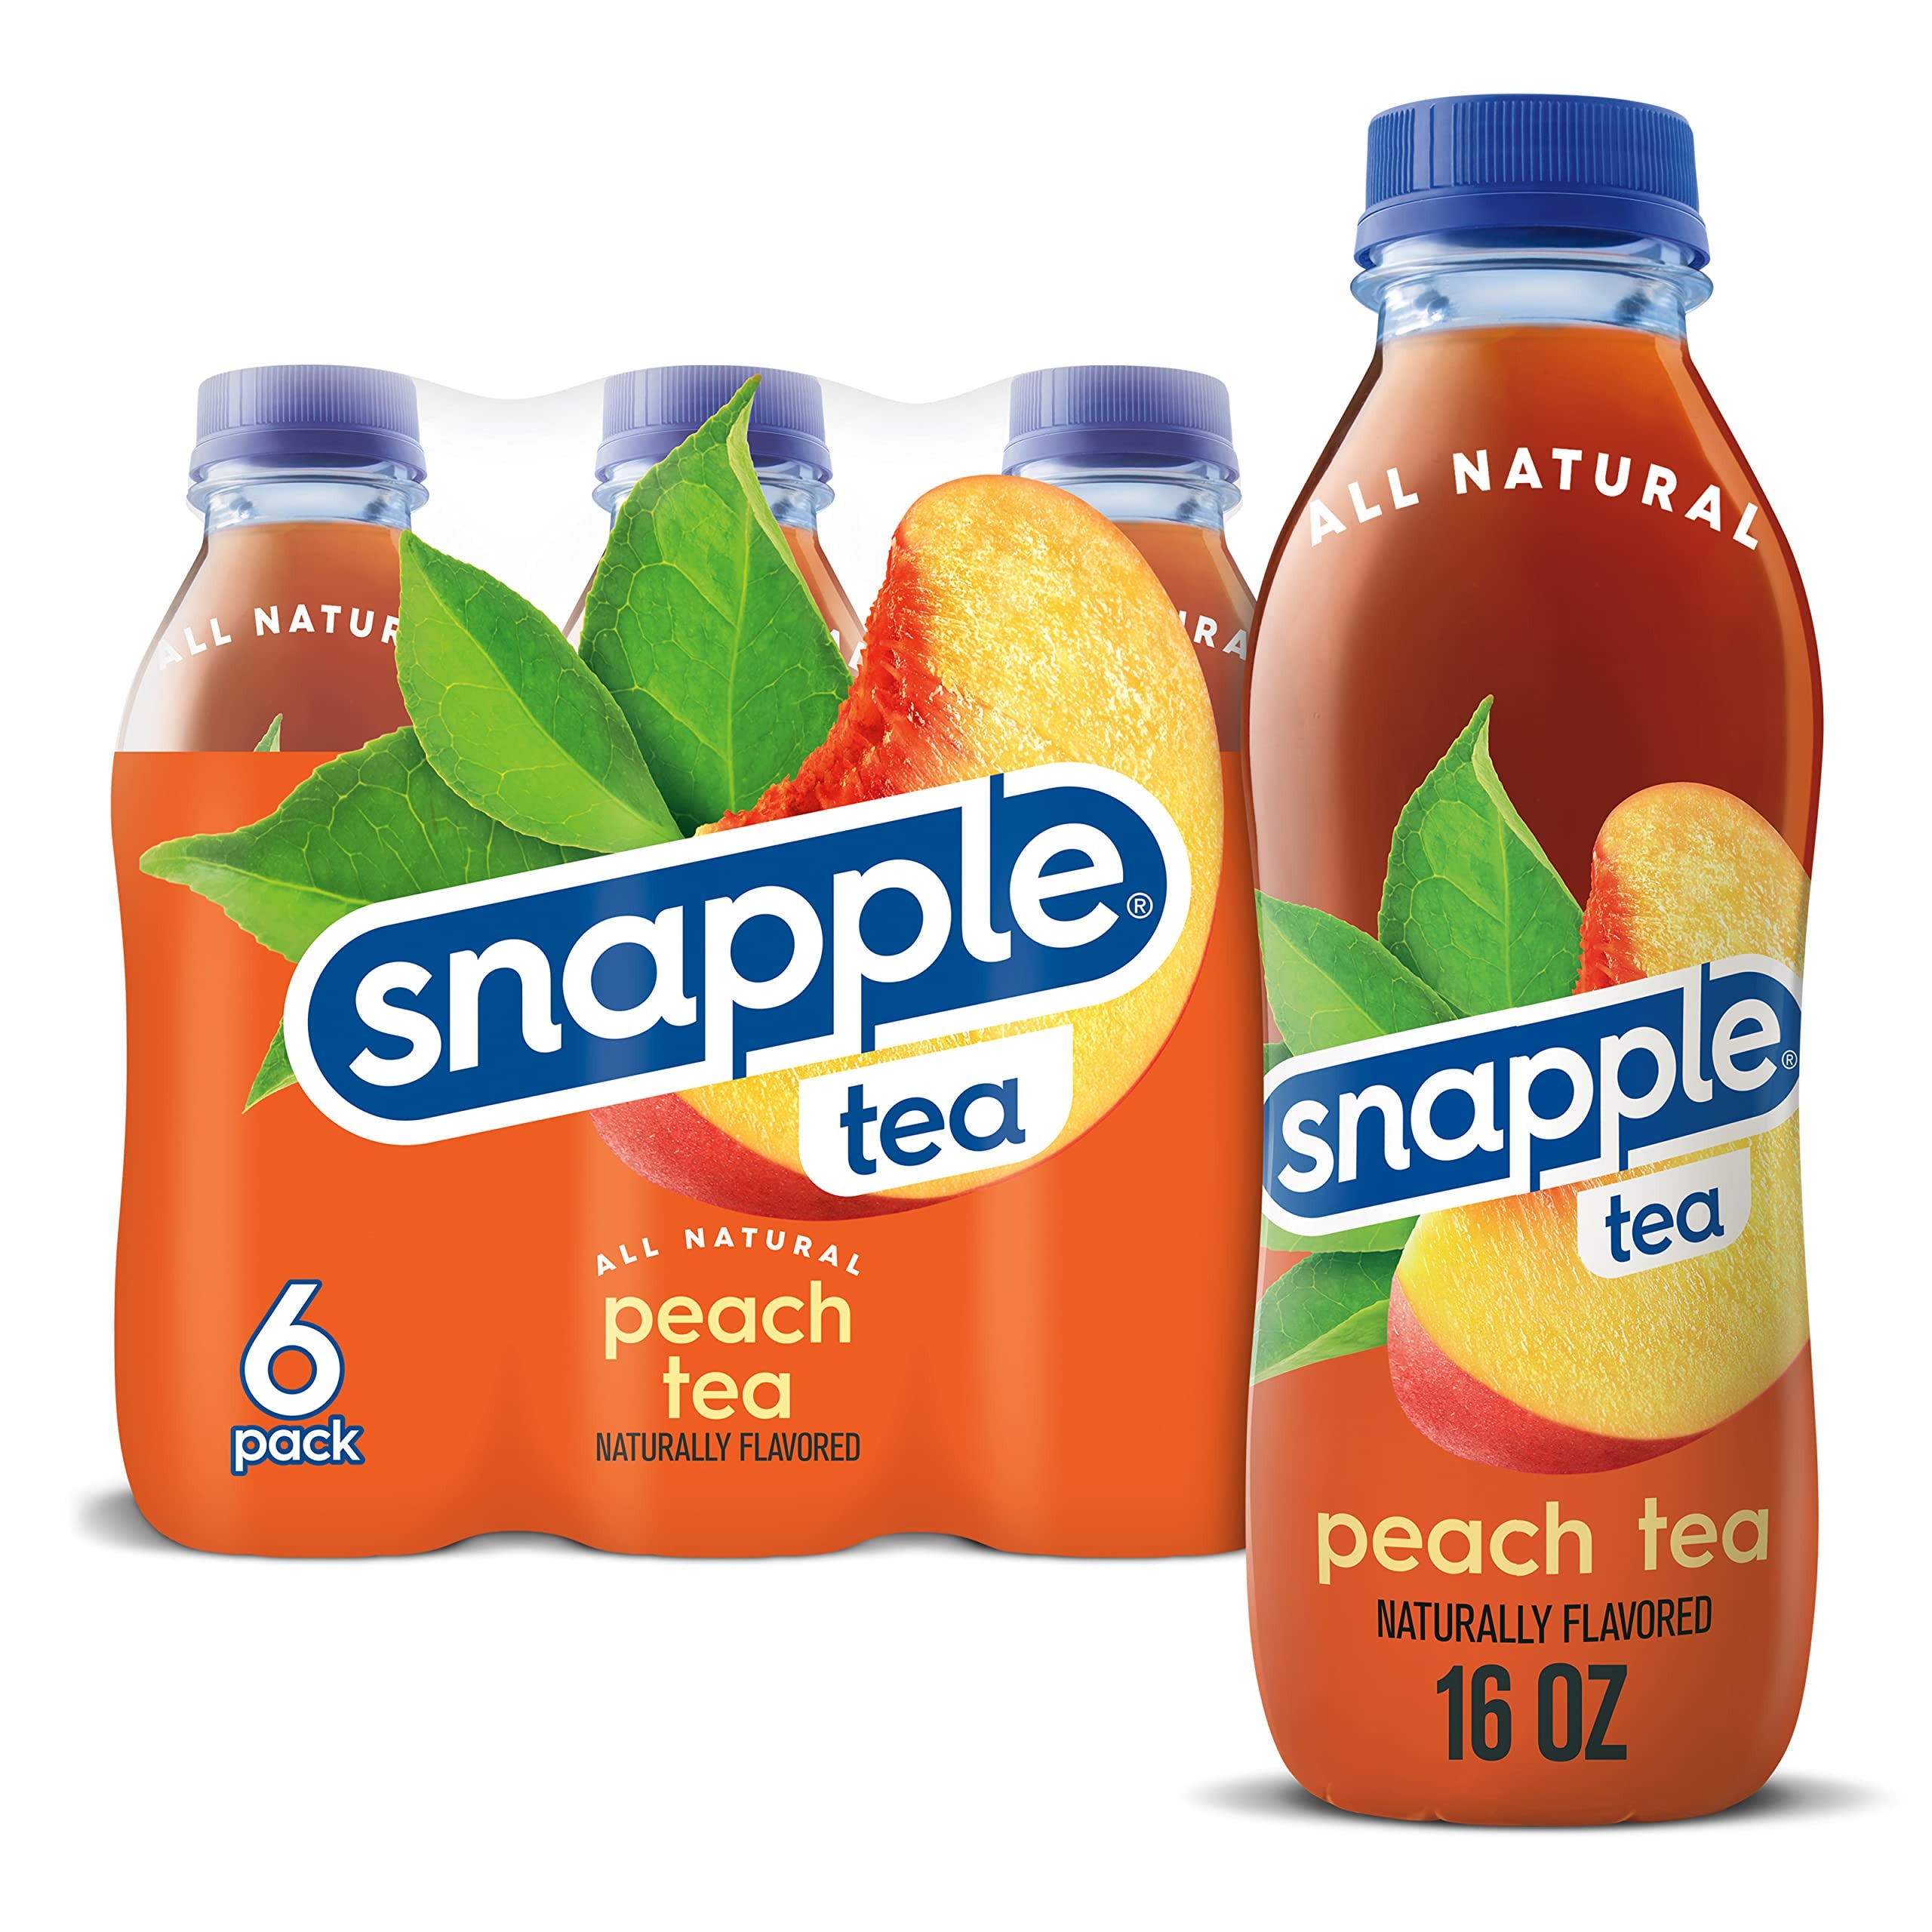
Item Name: Snapple Peach Tea, 16 fl oz recycled plastic bottle, 6 pack
Bullet Point 1: FLAVOR: Snapple Peach Tea is made from our classic peach flavor.
Bullet Point 2: SNAPPLE TEA: Snapple Peach Tea is made from the finest blend of black and green tea leaves.
Bullet Point 3: QUALITY: Our teas, fruit drinks, and lemonades are always made from quality ingredients.
Bullet Point 4: ALL NATURAL: Snapple Peach Tea is all natural, with no artificial flavors or sweeteners.
Bullet Point 5: 100% RECYCLED: Our 16oz and 20oz bottles are recyclable and made from 100% recycled plastic (excludes cap and label).
Value: 96.0
Unit: Fl Oz

Price: 5.99